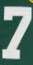
Number: 7